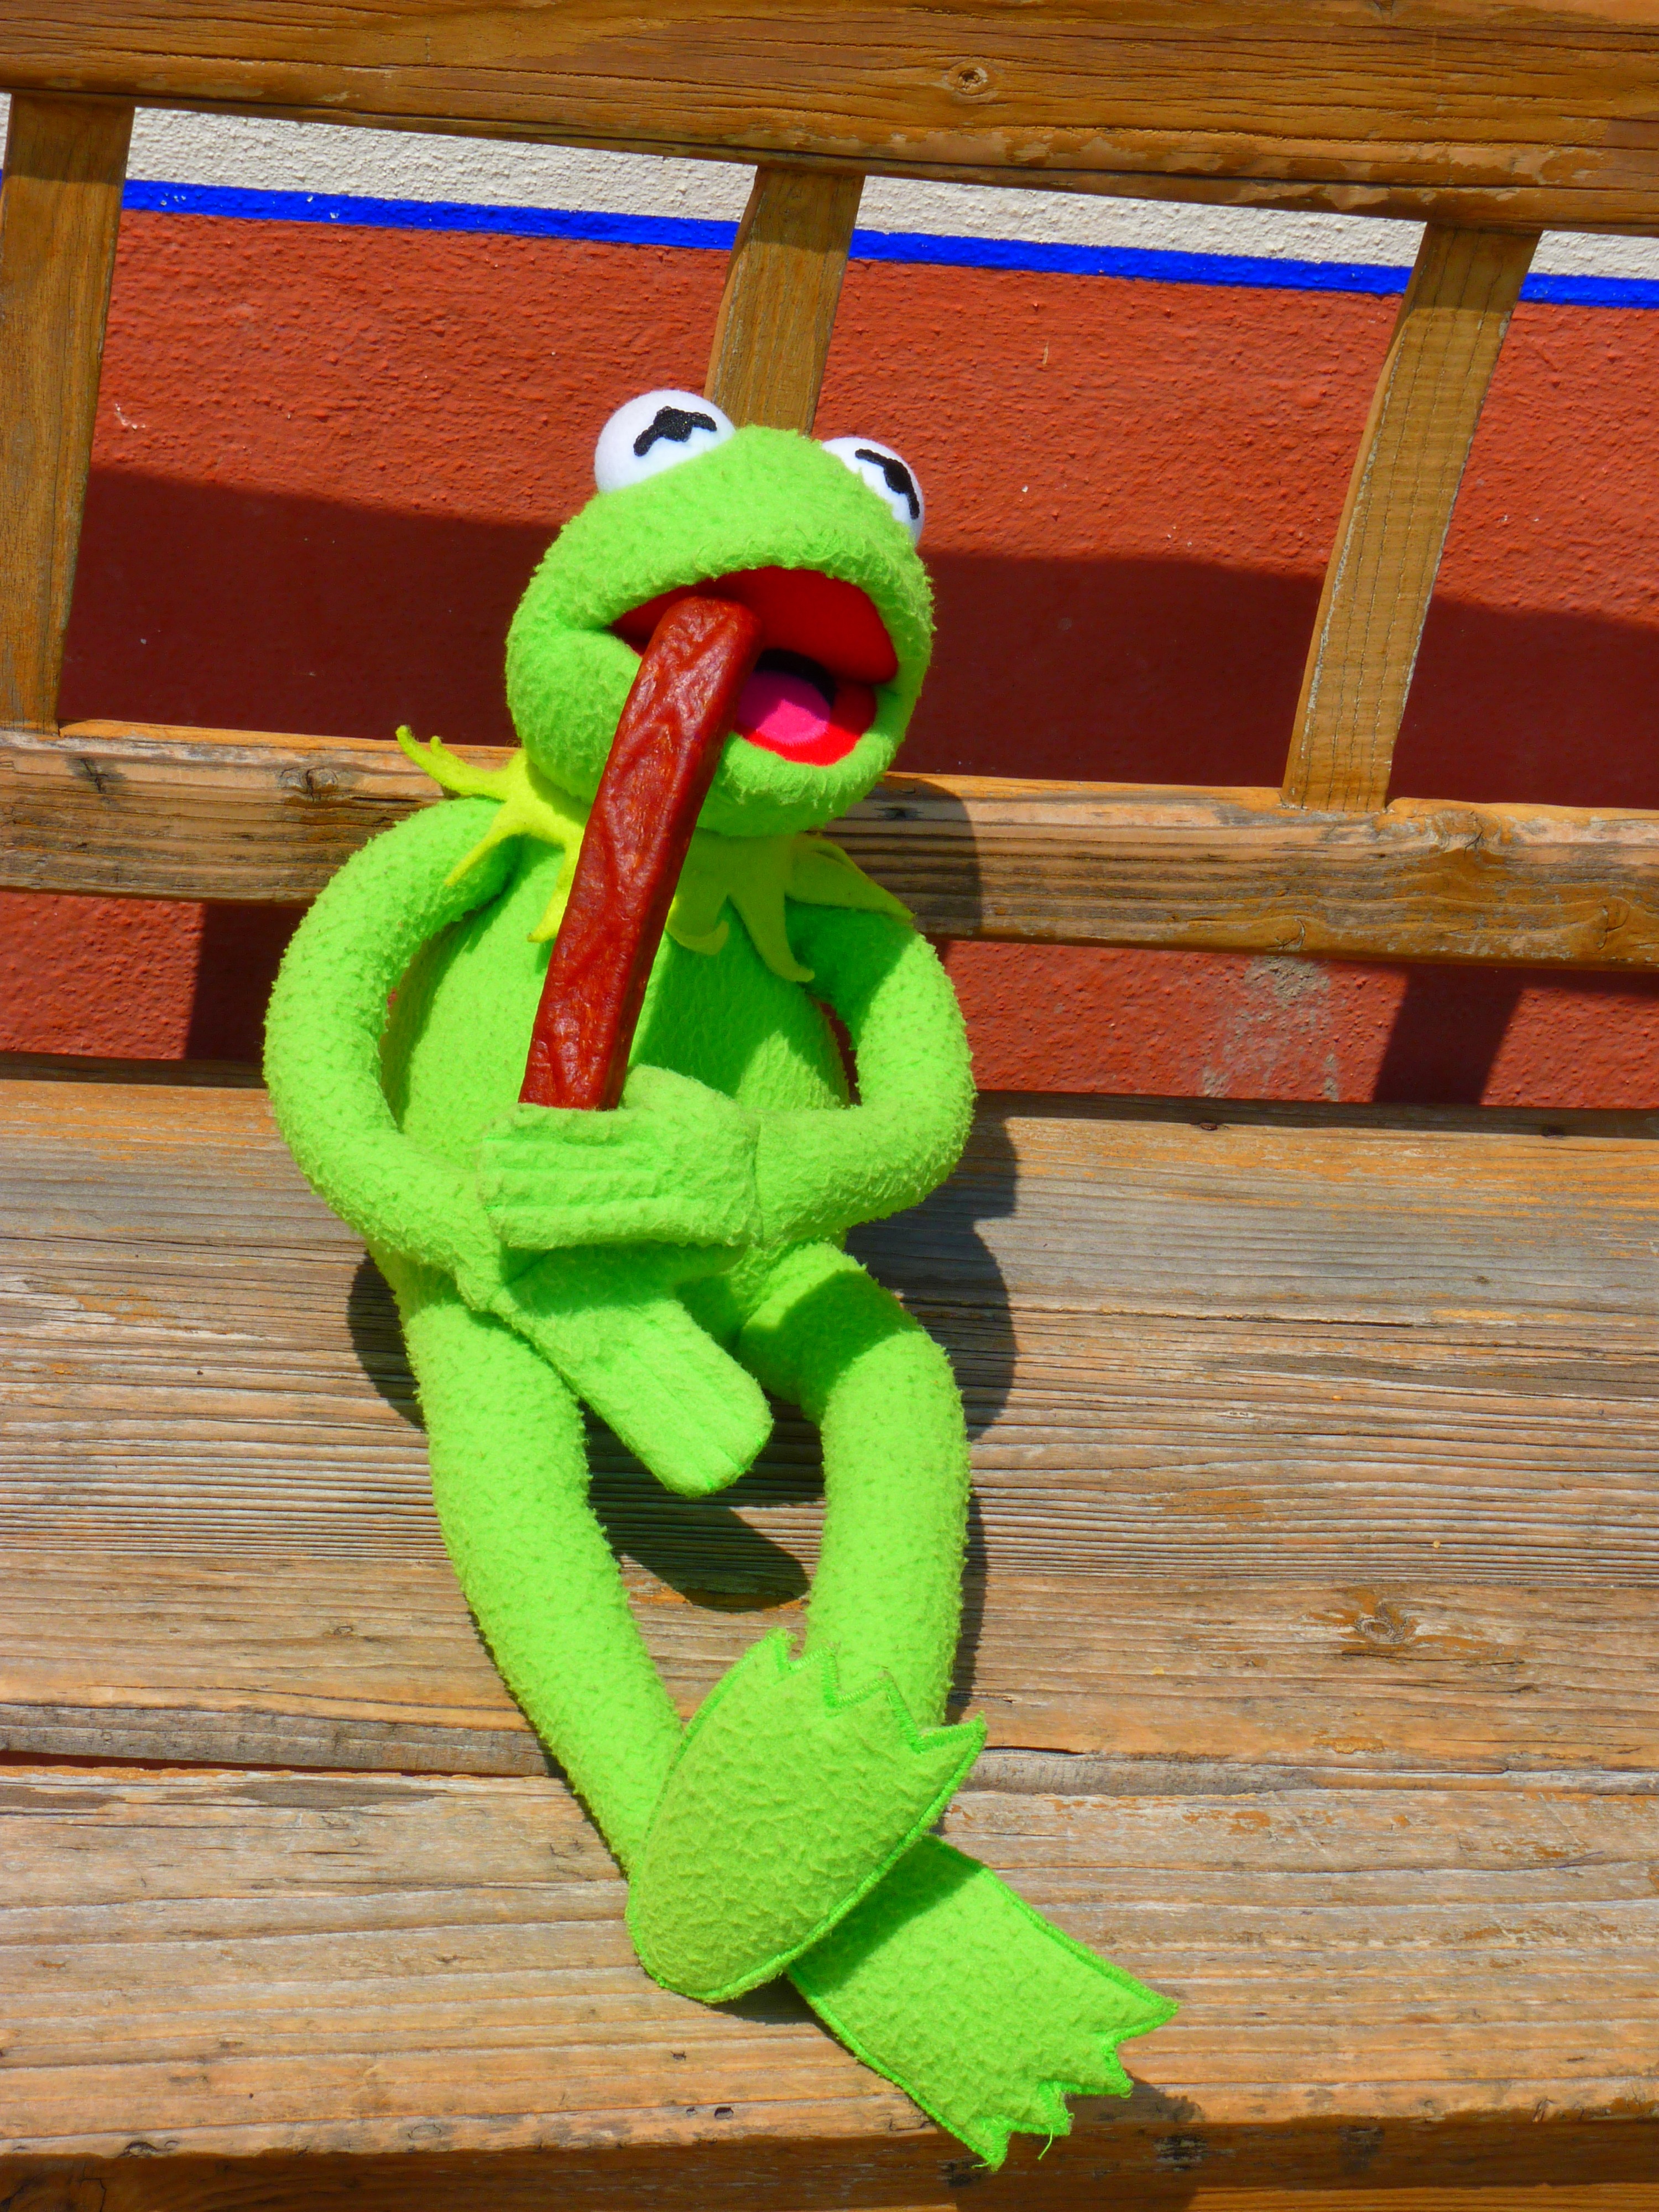
green, frog, reptile, eat, textile, kermit, hunger, vespers, scaled reptile